Miss Fisher and the Crypt of Tears

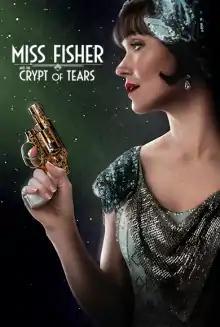
Theatrical poster

Miss Fisher and the Crypt of Tears is a 2020 Australian mystery adventure film directed by Tony Tilse and starring Essie Davis as Phryne Fisher. It is based on the "Miss Fisher's Murder Mysteries" television series and the series of Phryne Fisher novels written by Kerry Greenwood.